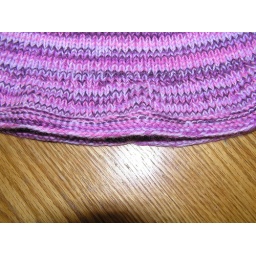
under the sea berries field of grass and gingerbread house 005